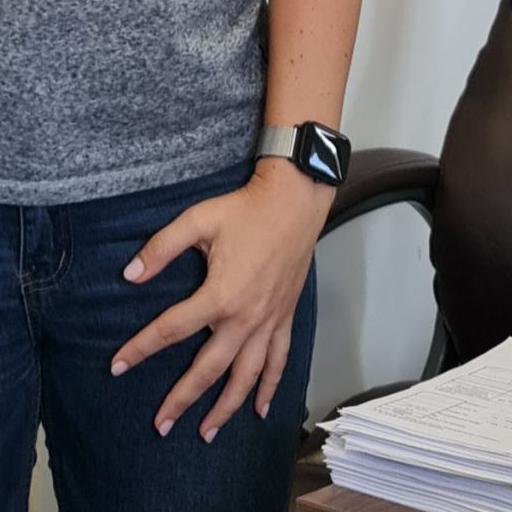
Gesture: no_gesture